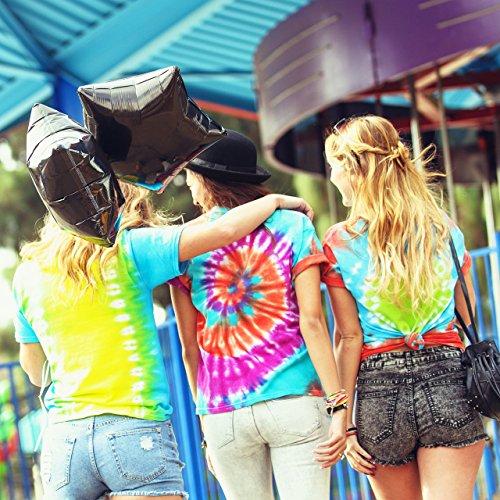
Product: Tulip One-Step 5 Color Tie-Dye Kits Ultimate, 1.5oz
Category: Toys & Games | Arts & Crafts | Craft Kits
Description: Kit contains: 5 bottles containing dye 1.50oz dye, 5 dye packets, 8 protective gloves, 40 rubber bands, full color inspiration/instruction guide.
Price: $10.34